.fi

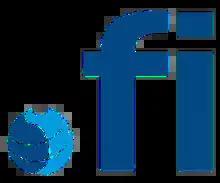
Logo under the administration of FICORA

.fi is the Internet country code top-level domain (ccTLD) for Finland. It is operated by TRAFICOM, the Finnish Transport and Communications Agency.